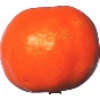
Label: Clementine 1